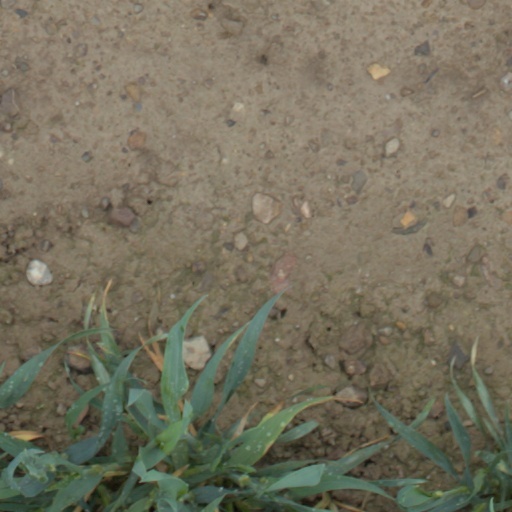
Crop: wheat